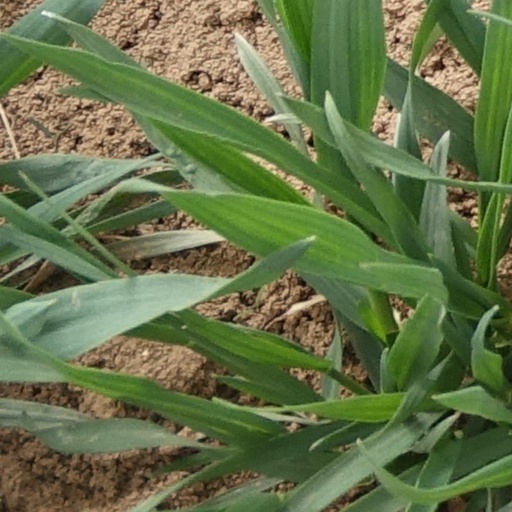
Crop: wheat